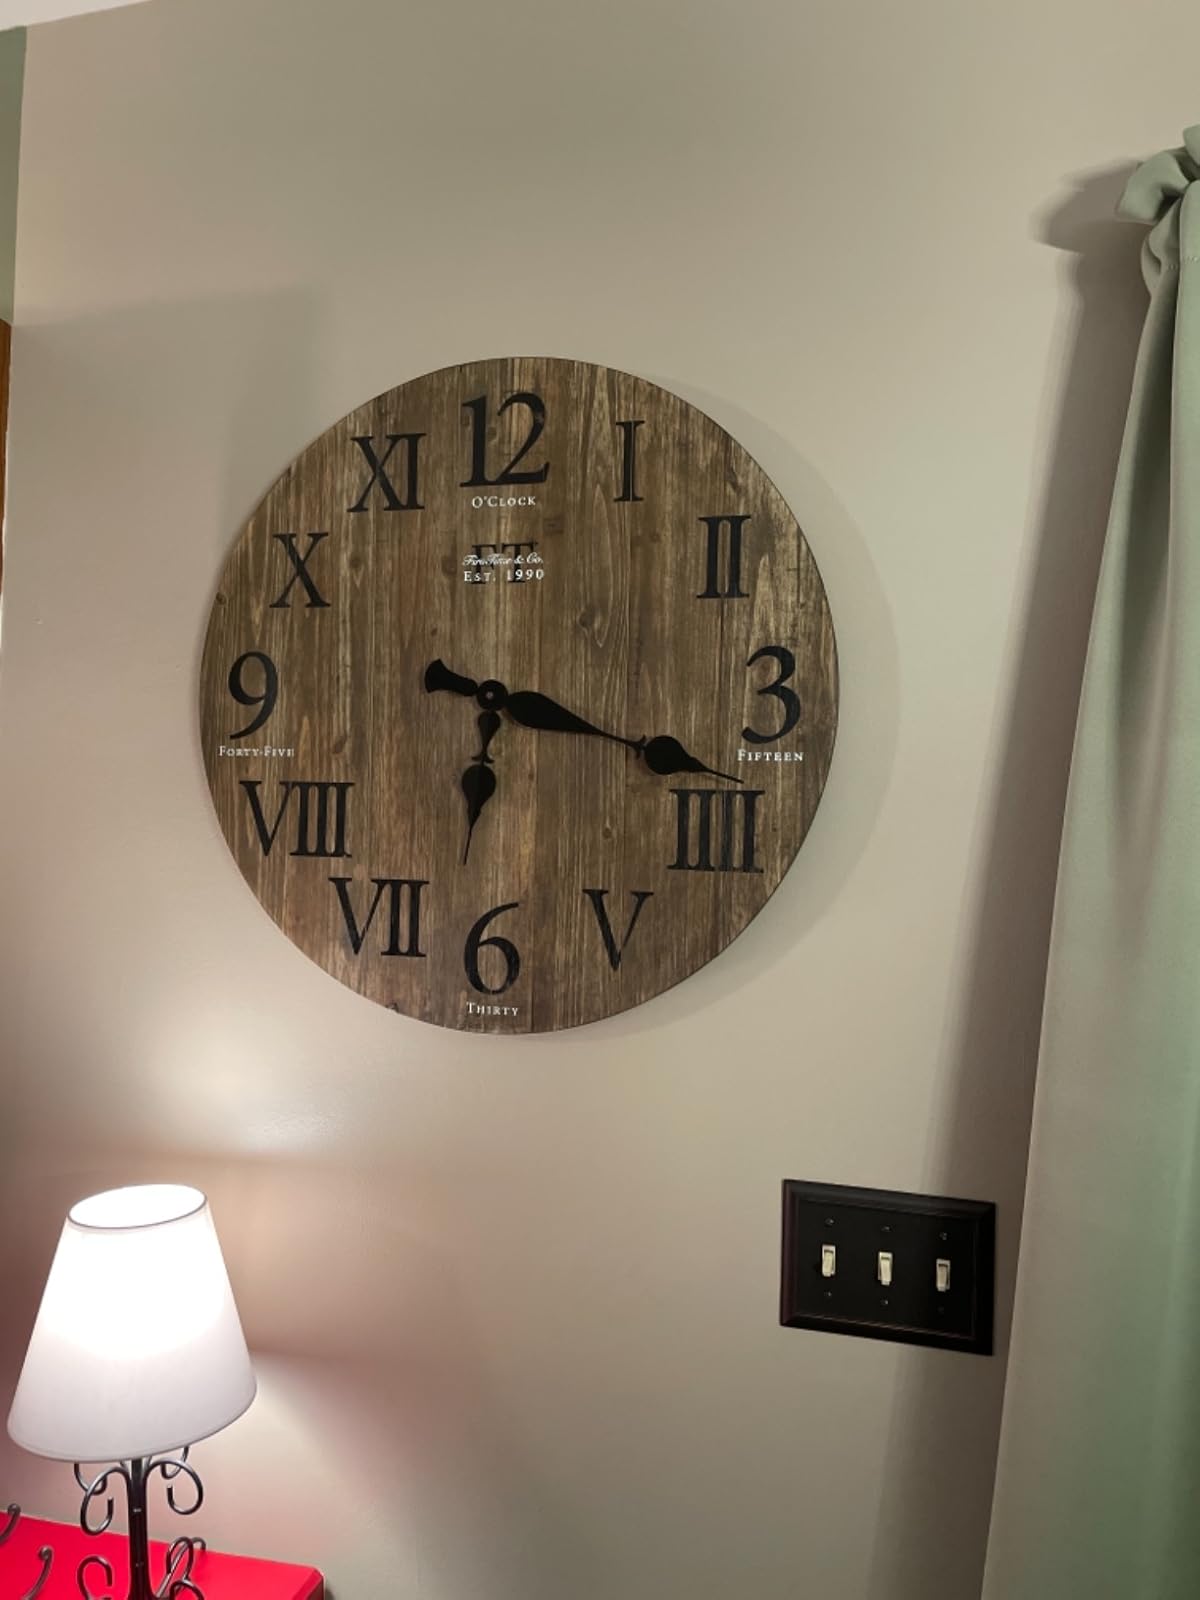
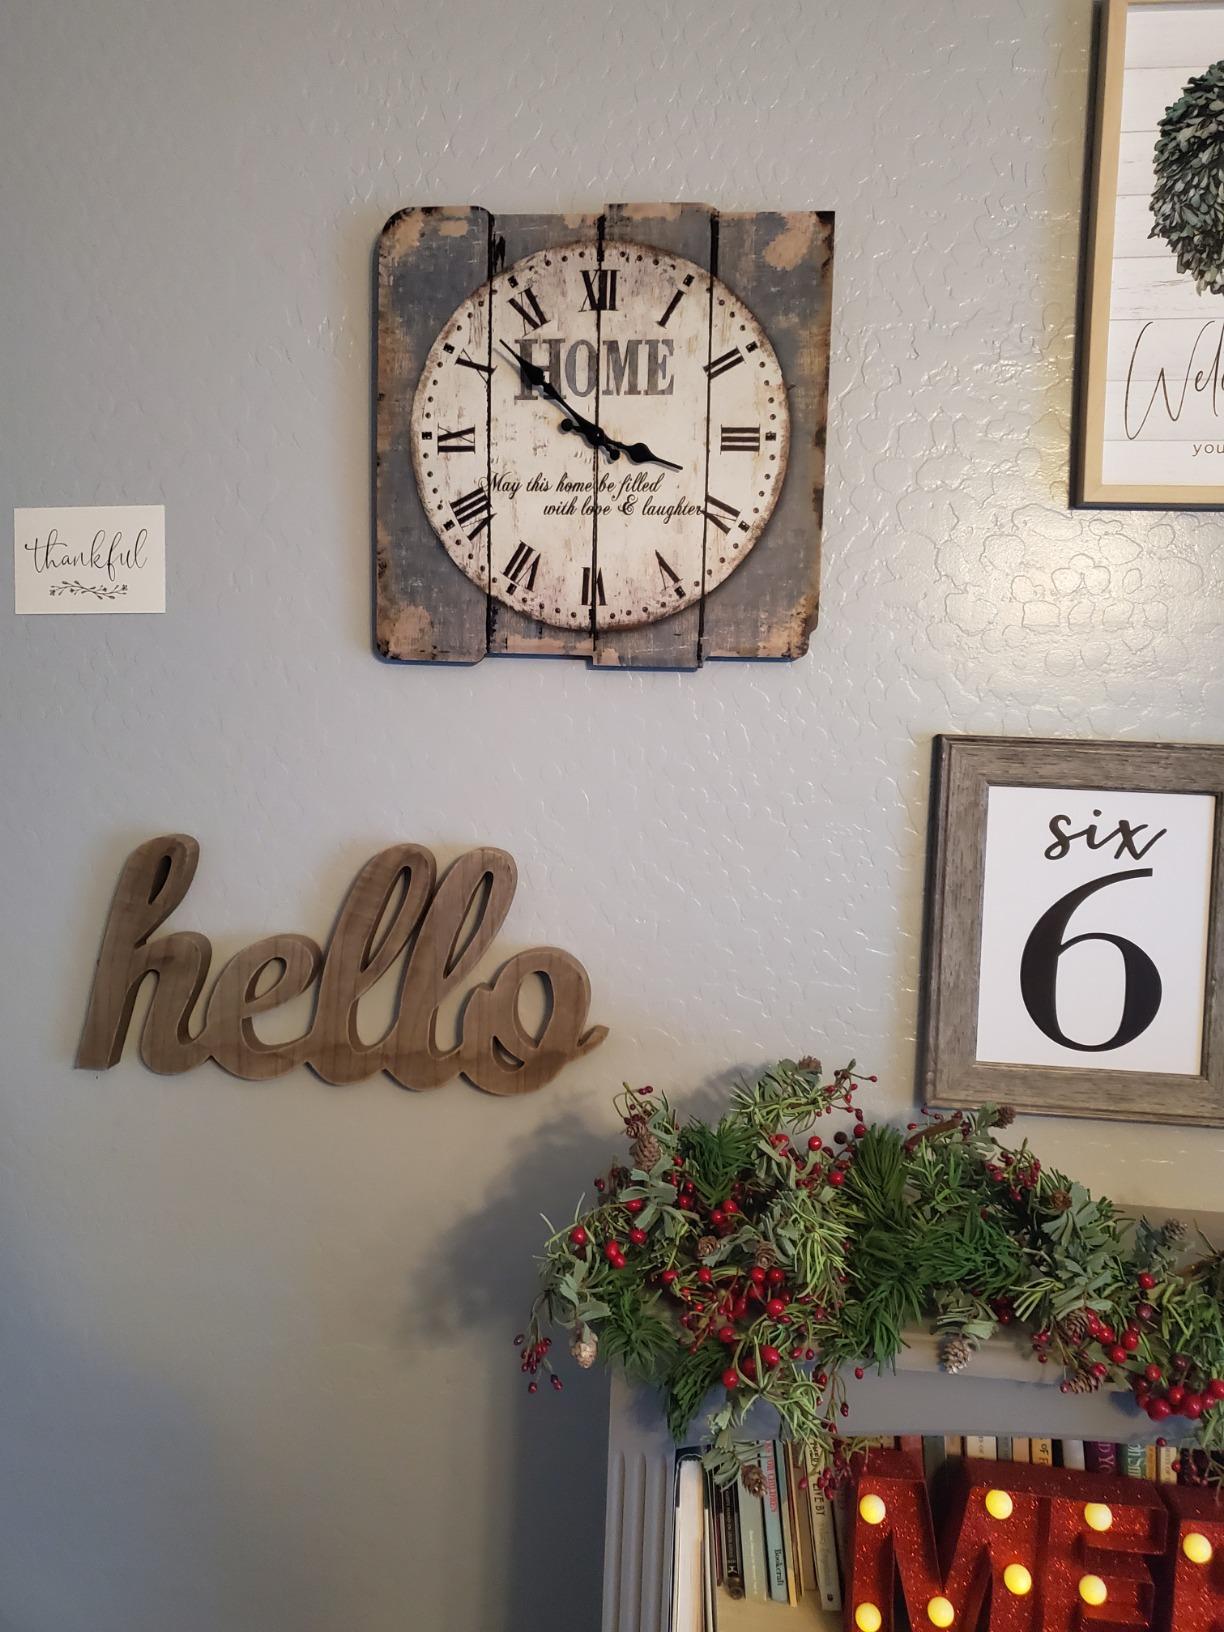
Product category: clock
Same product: no